Enhō Yūya

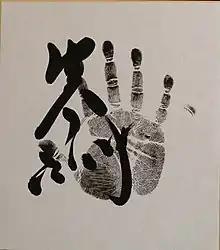
Enhō original "tegata" (handprint & signature)

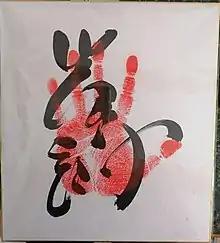
Enhō original "tegata" (handprint & signature)

Enhō said in February that his fitness was "more or less back to where it was." He returned to competition in March 2021, and on Day 8 faced Ura, another popular wrestler known for his unusual techniques, for the first time since they competed in school. Ura won the match after a judges conference. Enhō finished the tournament with a 9–6 score, his first winning record since January 2020, but it was not enough to earn promotion back to "makuuchi." In May, ranked at "Jūryō" 1 East, he produced a disappointing 5–10 record. In July he suffered a suspected concussion in his Day 2 match with Takagenji and was prevented by the judges from taking part in the rematch. He was forced to forfeit and was taken away in a wheelchair, in accordance with recently introduced protocols.